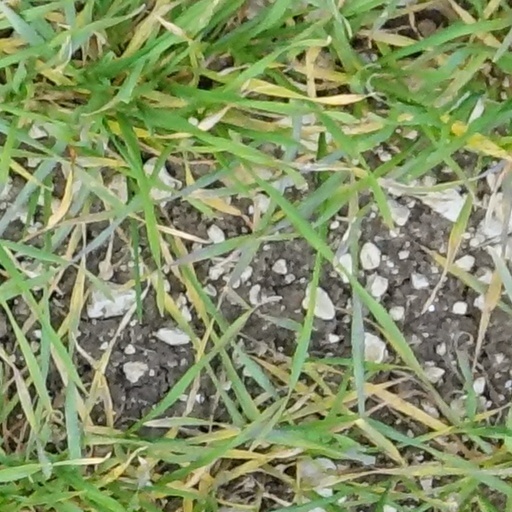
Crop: wheat